Ring-tailed lemur vocalizations

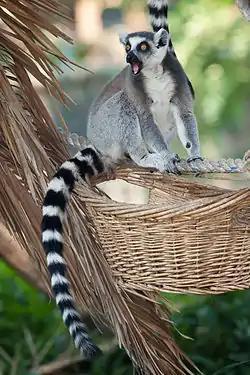
Adult vocalizing

The ring-tailed lemur has a complex array of distinct vocalizations used to maintain group cohesion during foraging and alert group members to the presence of a predator. The tables below detail calls documented in the wild and studied at the Duke Lemur Center.